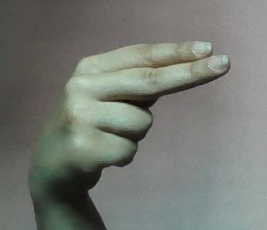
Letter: ain